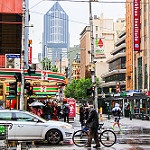
Scene: Outdoor